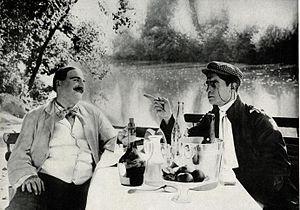
Image tirée du film Parisette de Louis Feuillade